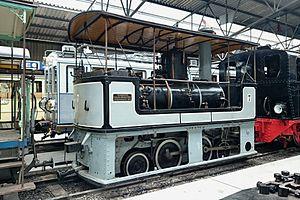
Le chemin de fer-musée Blonay-Chamby est un musée vivant du chemin de fer, créé, développé et animé par une équipe de bénévoles. Il rassemble une collection de matériel roulant ferroviaire à voie métrique sur le site de Chaulin-Chamby, et fait circuler des trains touristiques et historiques, notamment de mai à octobre sur les 3 kilomètres de la ligne de montagne de la gare de Blonay à Chamby. Il est situé sur les hauts de la Riviera vaudoise, proche du lac Léman en Suisse romande, à proximité des villes de Vevey et Montreux.
La Société des tramways de Mulhouse est créée en 1922 pour exploiter un réseau de tramways urbains dans la ville de Mulhouse. elle reprend les actifs de la société d'origine suisse Tramway Mülhausen Aktien Gesellschaft fondée en 1882, qui avait développé un réseau de lignes à voie métrique exploitées en traction à vapeur puis électrifiées.